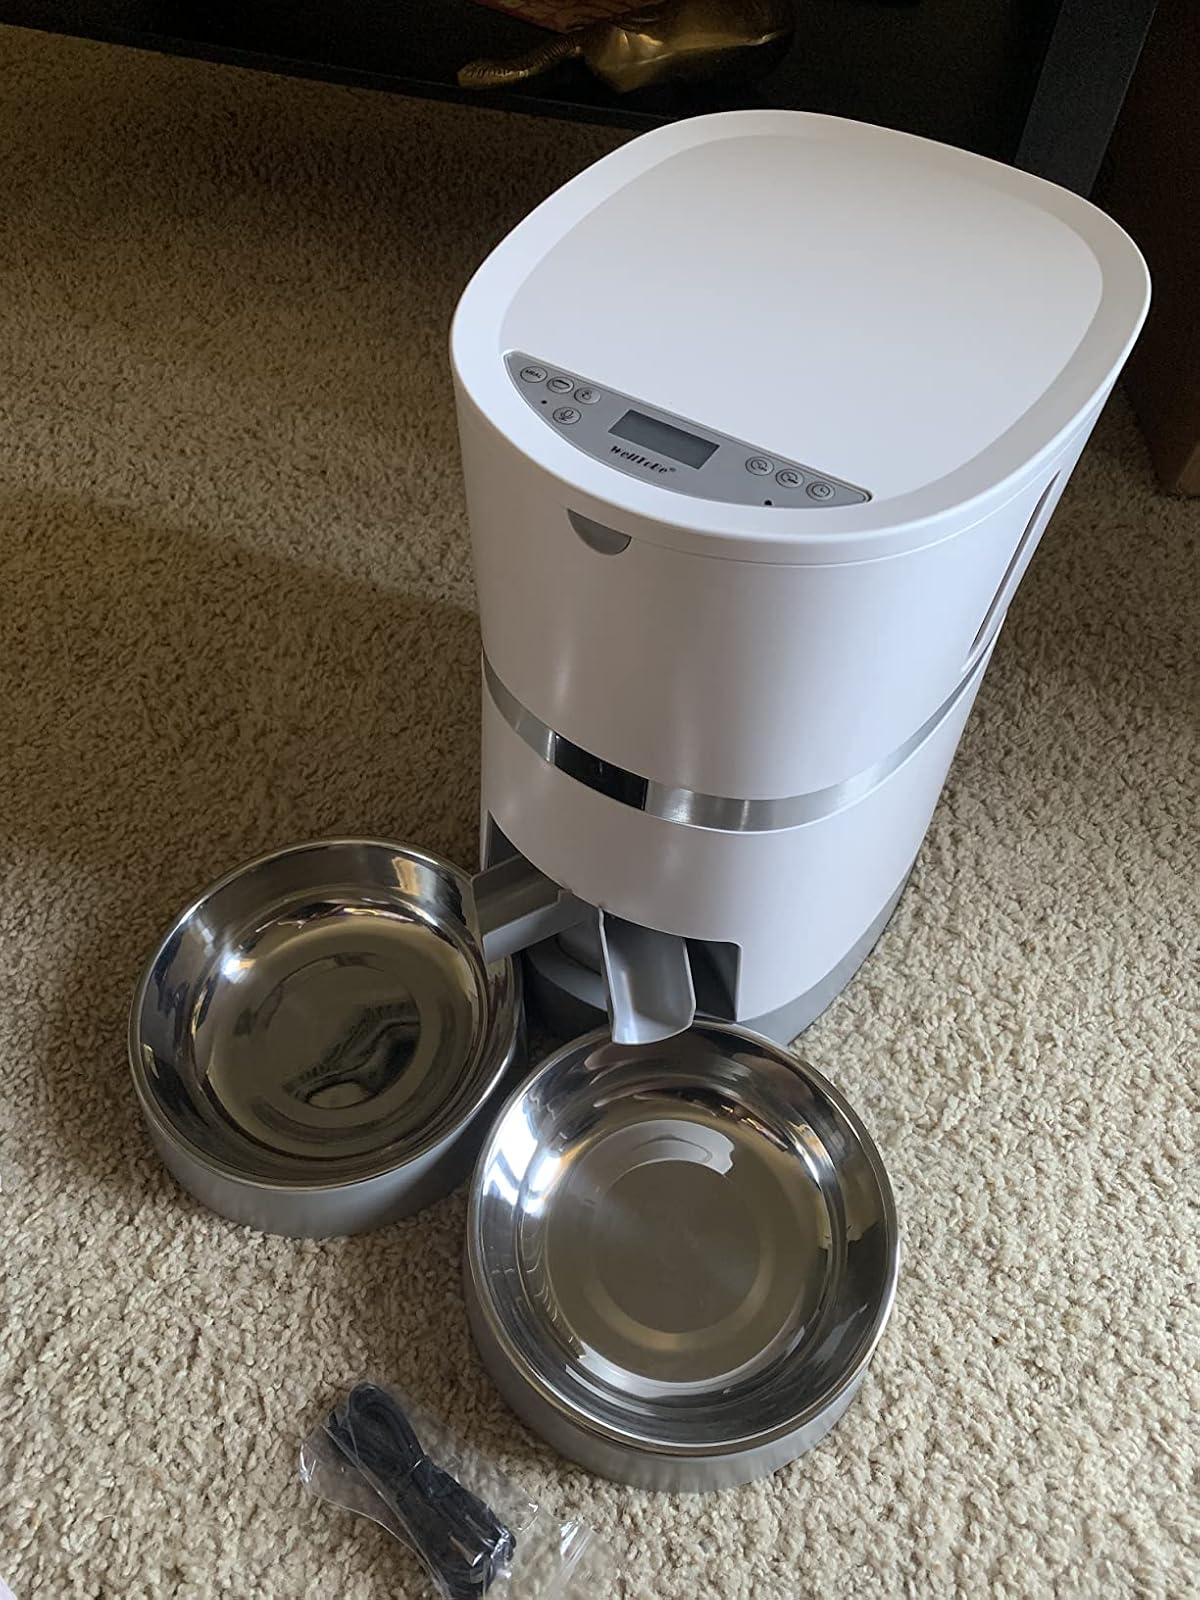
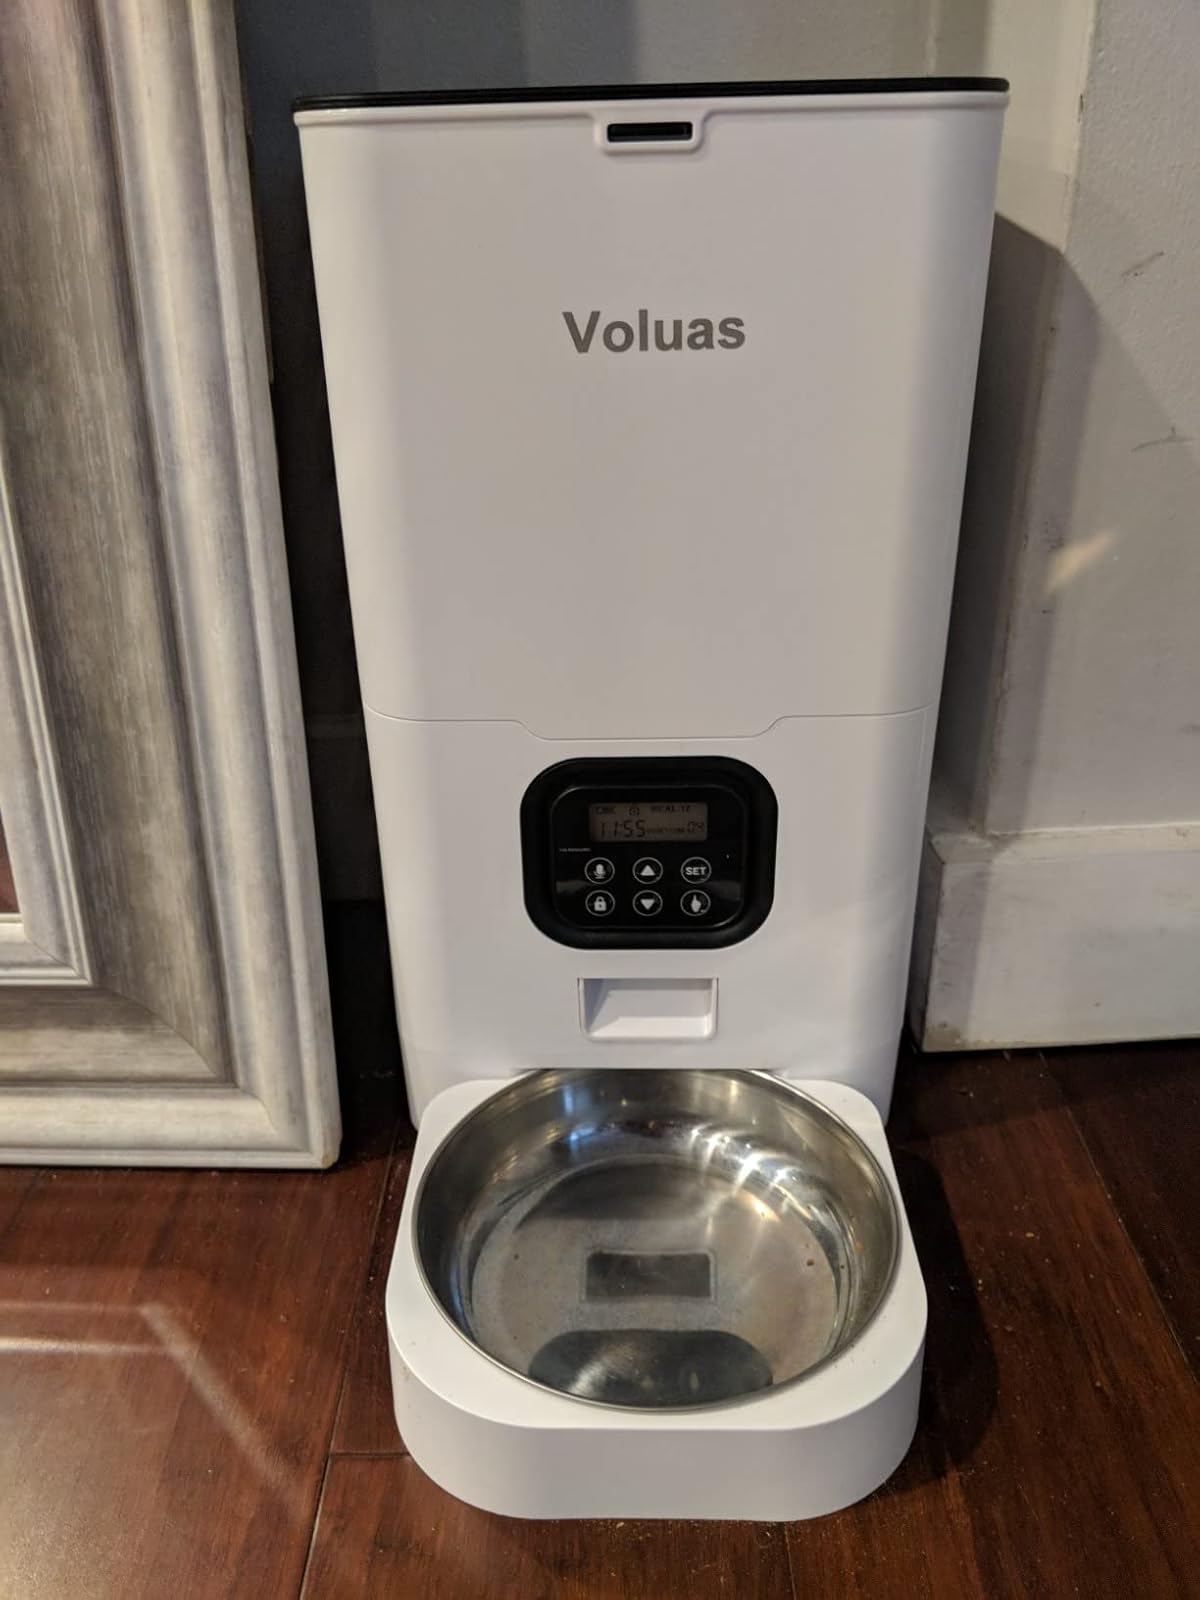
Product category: items_feeder
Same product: no